Liberation of the German-occupied Channel Islands

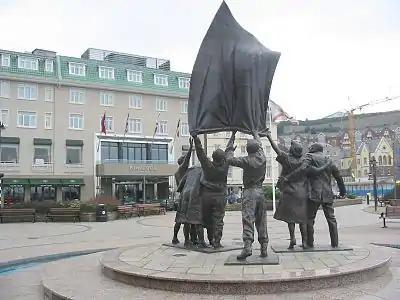
Liberation sculpture in front of Pomme d'Or Hotel, Jersey

The Channel Islands, Crown Dependencies of the United Kingdom, were occupied during the Second World War by Nazi Germany, from 30 June 1940 until May 1945. They were liberated by British forces following the general German surrender.